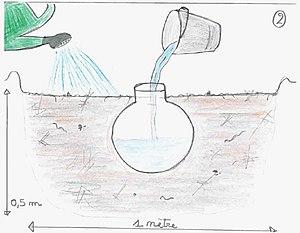
Premier arrosage/remplissage lors de l'installation
L'irrigation par jarre est une technique d'irrigation souterraine, économe en eau et particulièrement adaptée pour les petites exploitations dans les zones arides.